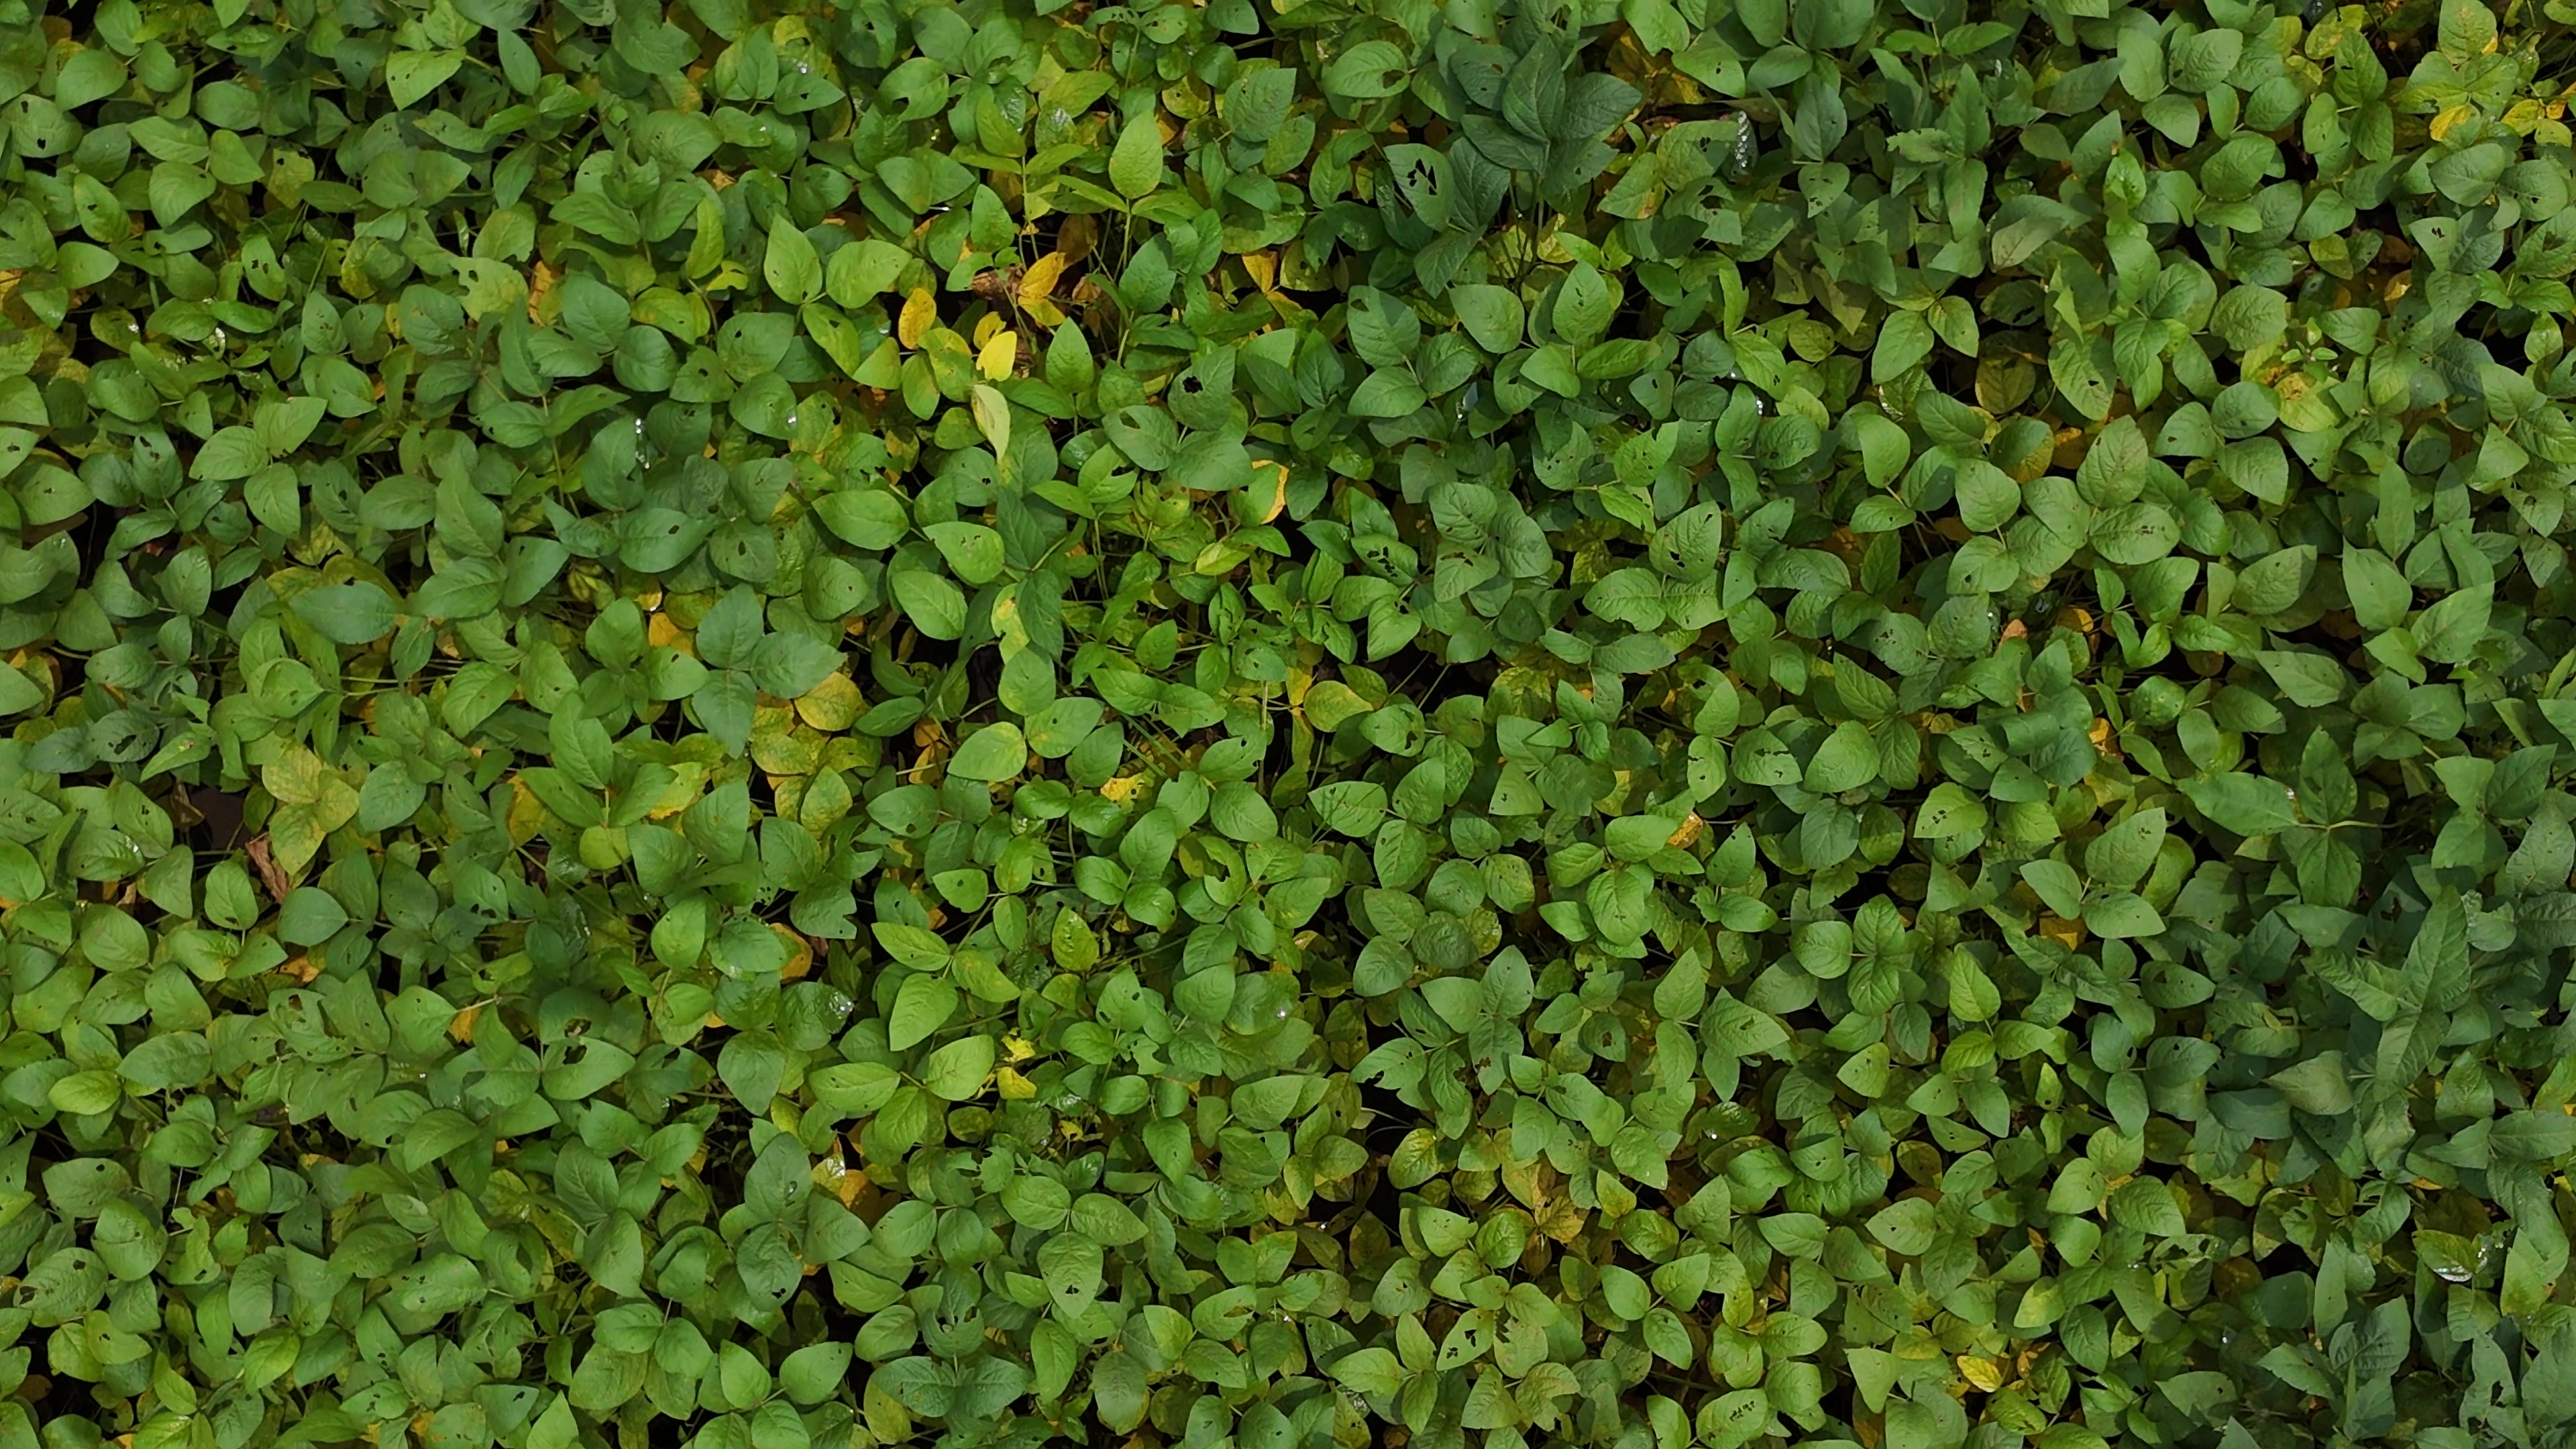
Label: Mosaic